Shaun Robinson

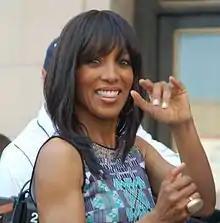
Robinson in May 2013

In October 2010, Robinson was a guest star on a celebrity edition episode of the game show "Don't Forget the Lyrics". She played and won $10,000 for her selected charity, Girls, Inc. Robinson co-hosted the NBC coverage of the "Tournament of Roses Parade" with Al Roker in 2011 and 2012. She has provided coverage for the Academy Awards, Golden Globes, Emmy Awards and Grammy Awards. In 2016, Robinson began hosting Tell All specials for TLC’s "90 Day Fiancé" and its spin-offs. In 2019, Robinson landed the role of Kris Kensington on BET’s "Games People Play". In February 2020, "Forbes" published an article about Robinson as part of the magazine's an ongoing series "The Secrets of Successful Women."